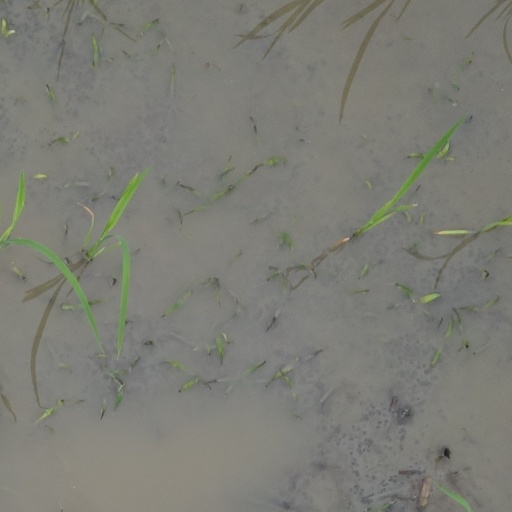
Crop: rice